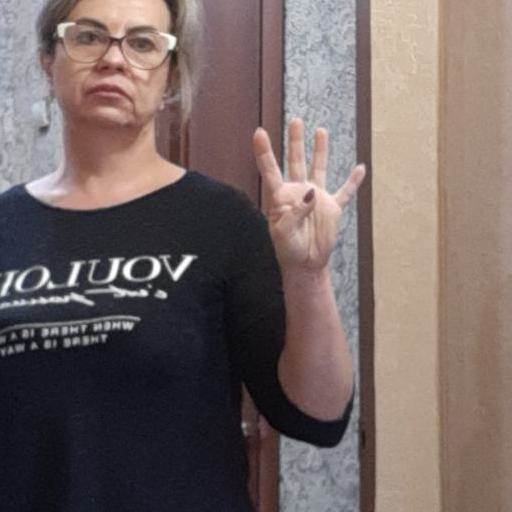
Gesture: four